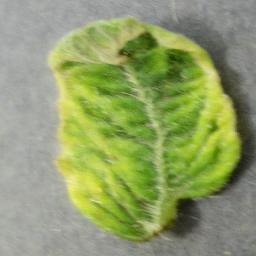
Label: Tomato___Tomato_Yellow_Leaf_Curl_Virus